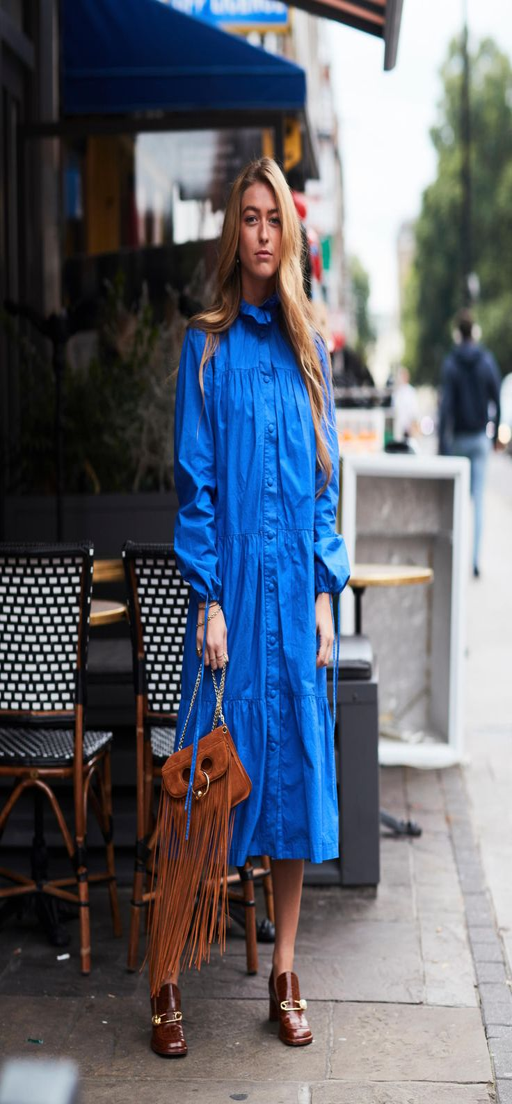
our favorite street style looks from outside the shows over the weekend .